Mae Jemison

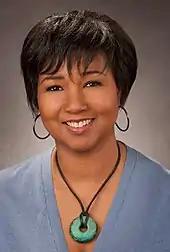
Jemison in 2013

Jemison served on the board of directors of the World Sickle Cell Foundation from 1990 to 1992. In 1993, she founded The Jemison Group Inc., a consulting firm which considers the sociocultural impact of technological advancements and design. Jemison also founded the Dorothy Jemison Foundation for Excellence and named the foundation in honor of her mother. One of the projects of the foundation is "The Earth We Share", a science camp for students aged 12 to 16. Founded in 1994, camps have been held at Dartmouth College, Colorado School of Mines, Choate Rosemary Hall and other sites in the United States, as well as internationally in South Africa, Tunisia, and Switzerland. Jemison stated that the goal of these four-week long, residential programs is to increase scientific literacy by developing the students’ abilities in both critical thinking and problem solving. Students accomplish this by working in teams and using the scientific method to identify and solve a real problem facing their communities. The Dorothy Jemison Foundation also sponsors other events and programs, including the Shaping the World essay competition, Listening to the Future (a survey program that targets obtaining opinions from students), Earth Online (an online chatroom that allows students to safely communicate and discuss ideas on space and science), and the Reality Leads Fantasy Gala.